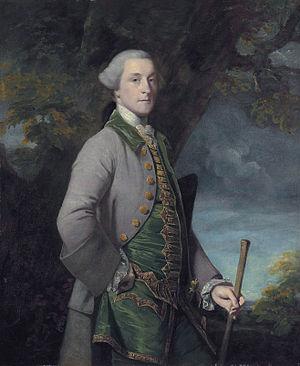
Richard Boyle, 2ᵉ comte de Shannon KP, PC est un pair irlandais et membre du Parlement. Il représente Dungarvan et le comté de Cork et succède à son père comme comte de Shannon.